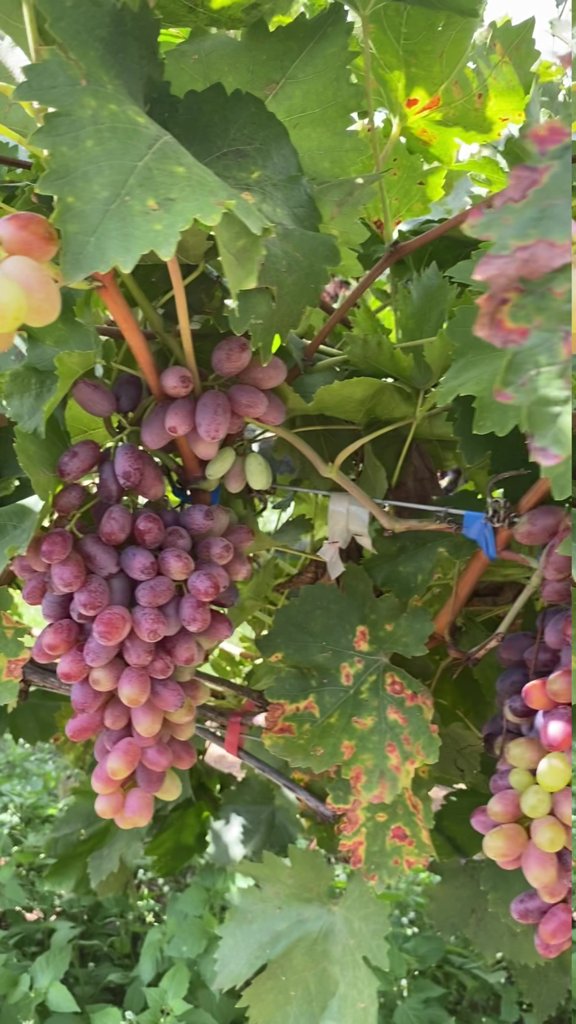
Berries visible: 121
Grape clusters: 5